Alaska Airlines Flight 2059

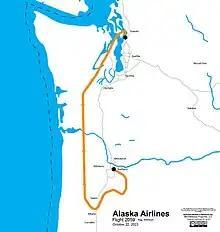
Flight path illustration of Alaska Airlines Flight 2059.

Flight 2059 took off from Paine Field in Everett, Washington, on October 22, 2023, and was traveling to San Francisco International Airport. The flight was operated by Horizon Air, a regional airline, owned by Alaska Air Group, the parent company of Alaska Airlines, who marketed and sold the seats on the flight. The aircraft carried 79 passengers along with five crew members: the captain and first officer on the flight deck, two flight attendants in the cabin, and an off-duty Alaska Airlines pilot, Joseph David Emerson, who was deadheading, sitting in the jump seat of the flight deck.